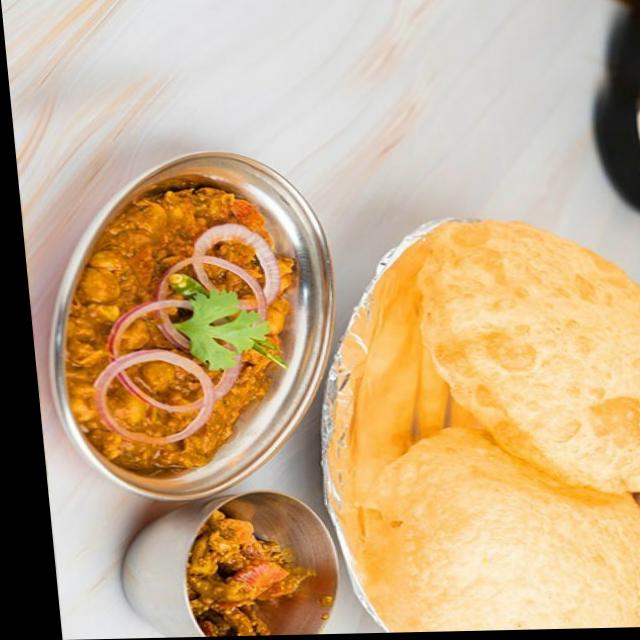
Dish: chole_bhature